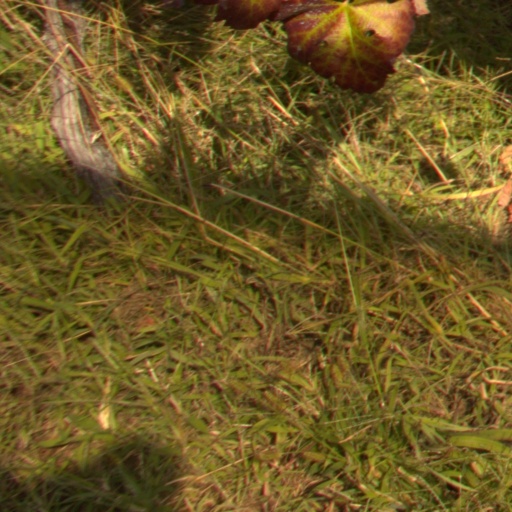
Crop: grape